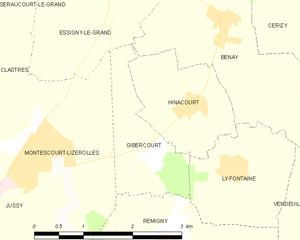
Carte des communes françaises: Gibercourt